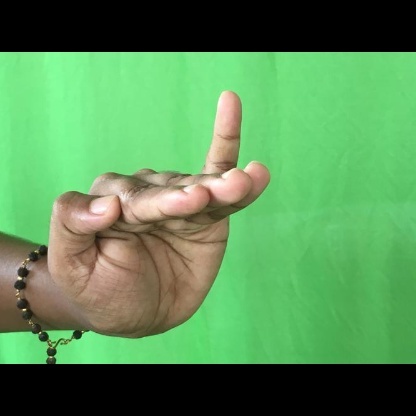
Mudra: Hamsapaksha